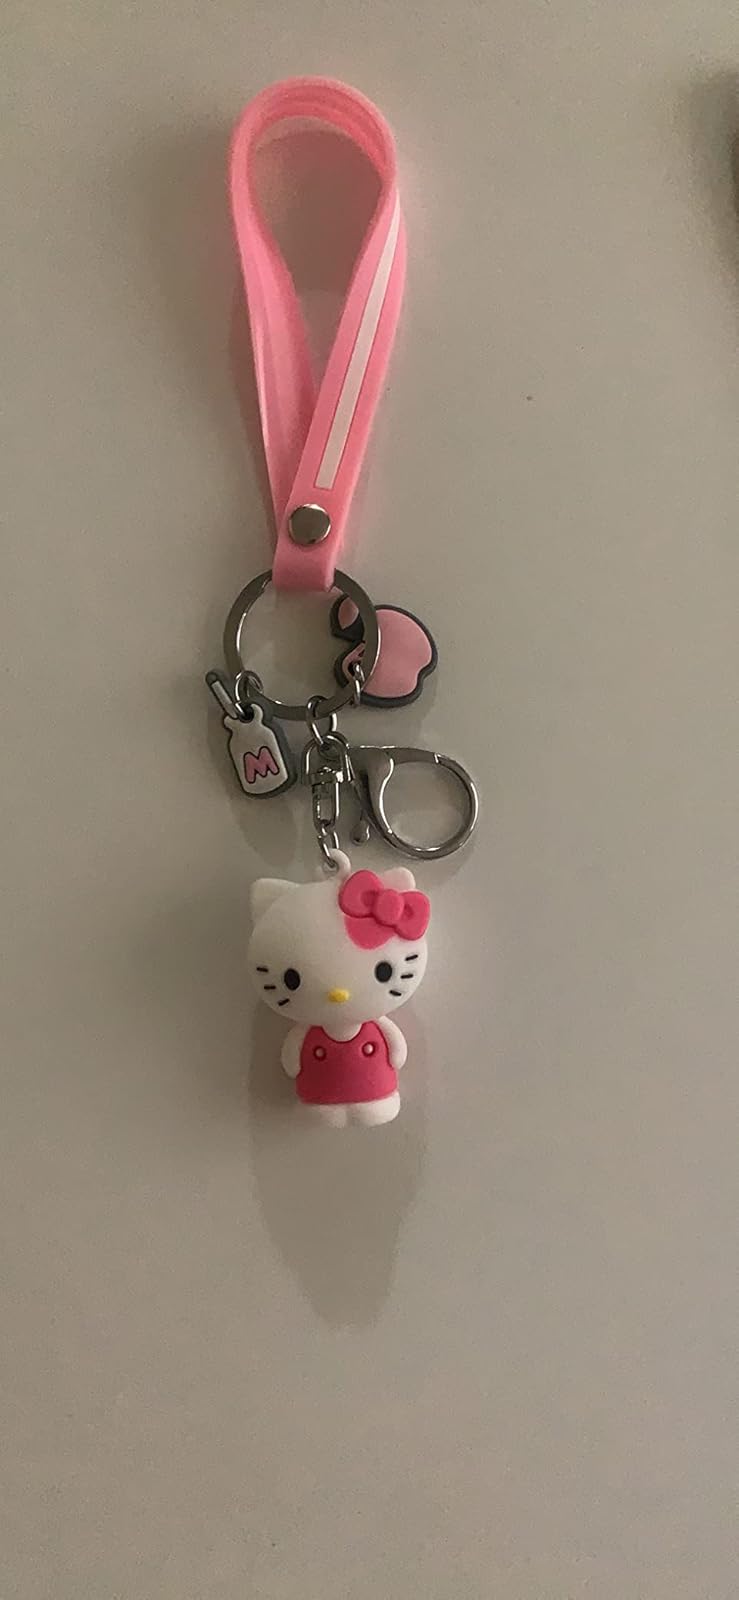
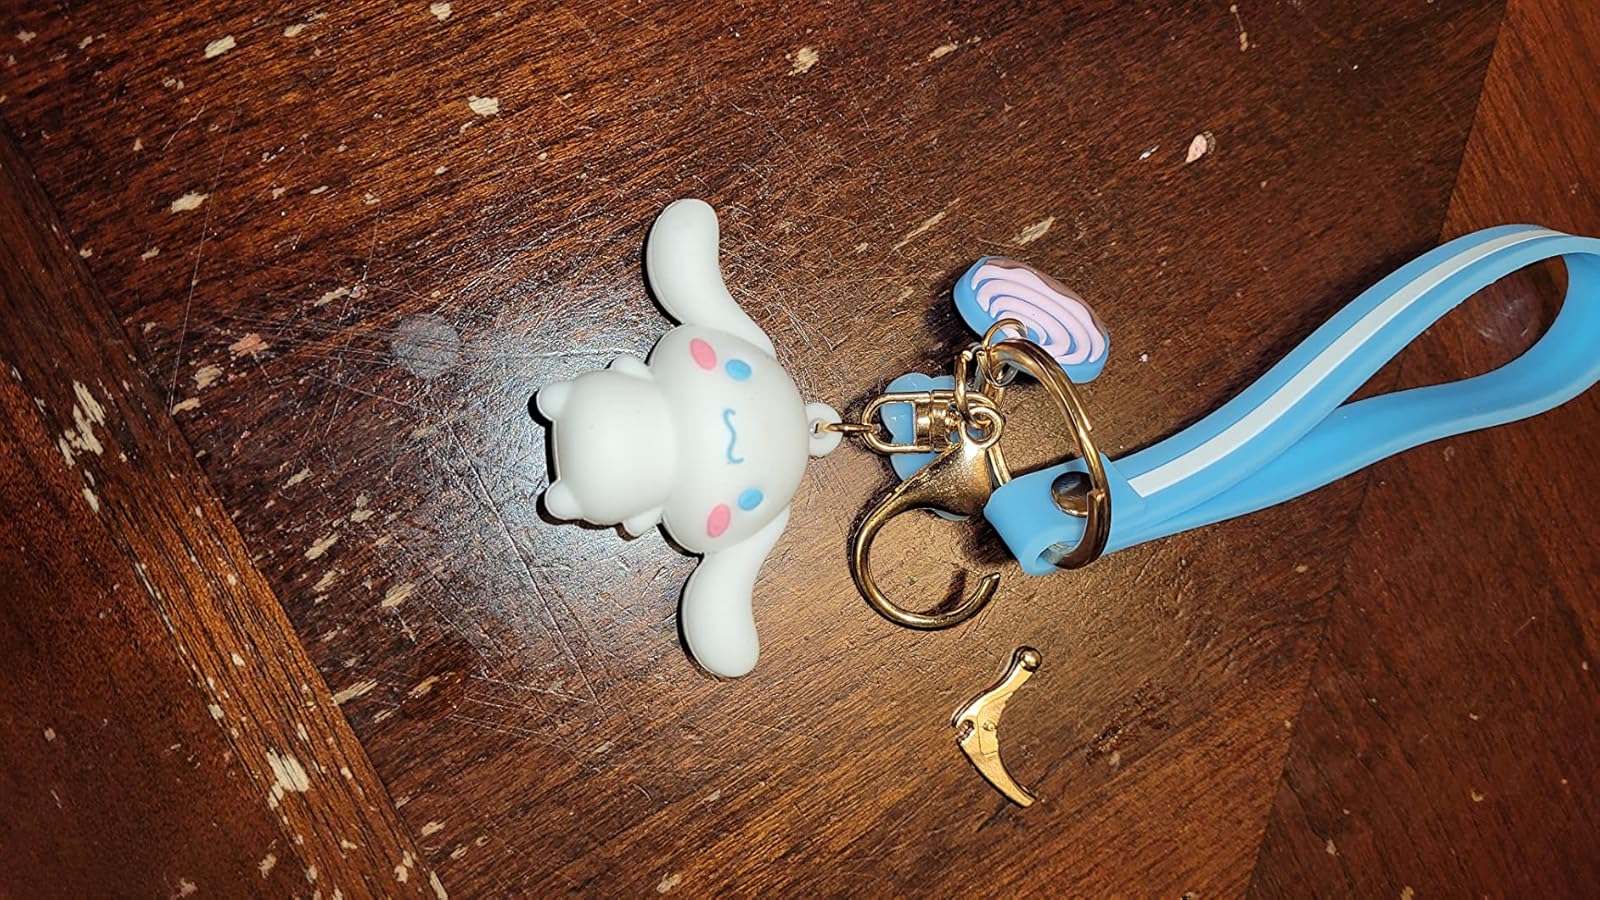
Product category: accessories_keychain
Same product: no